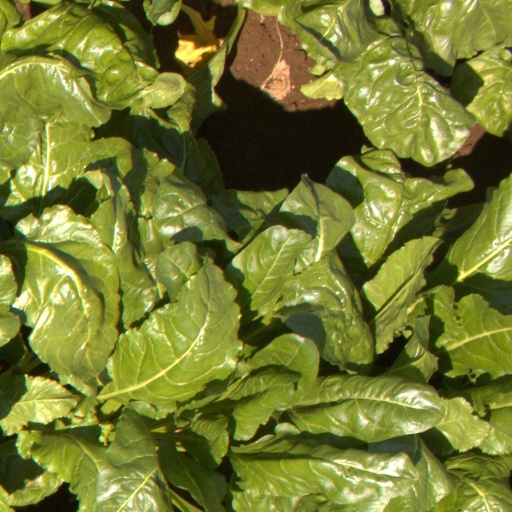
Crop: sugar beet